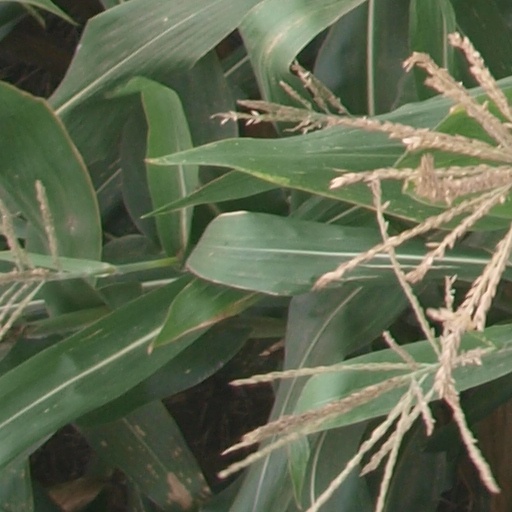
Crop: maize; corn